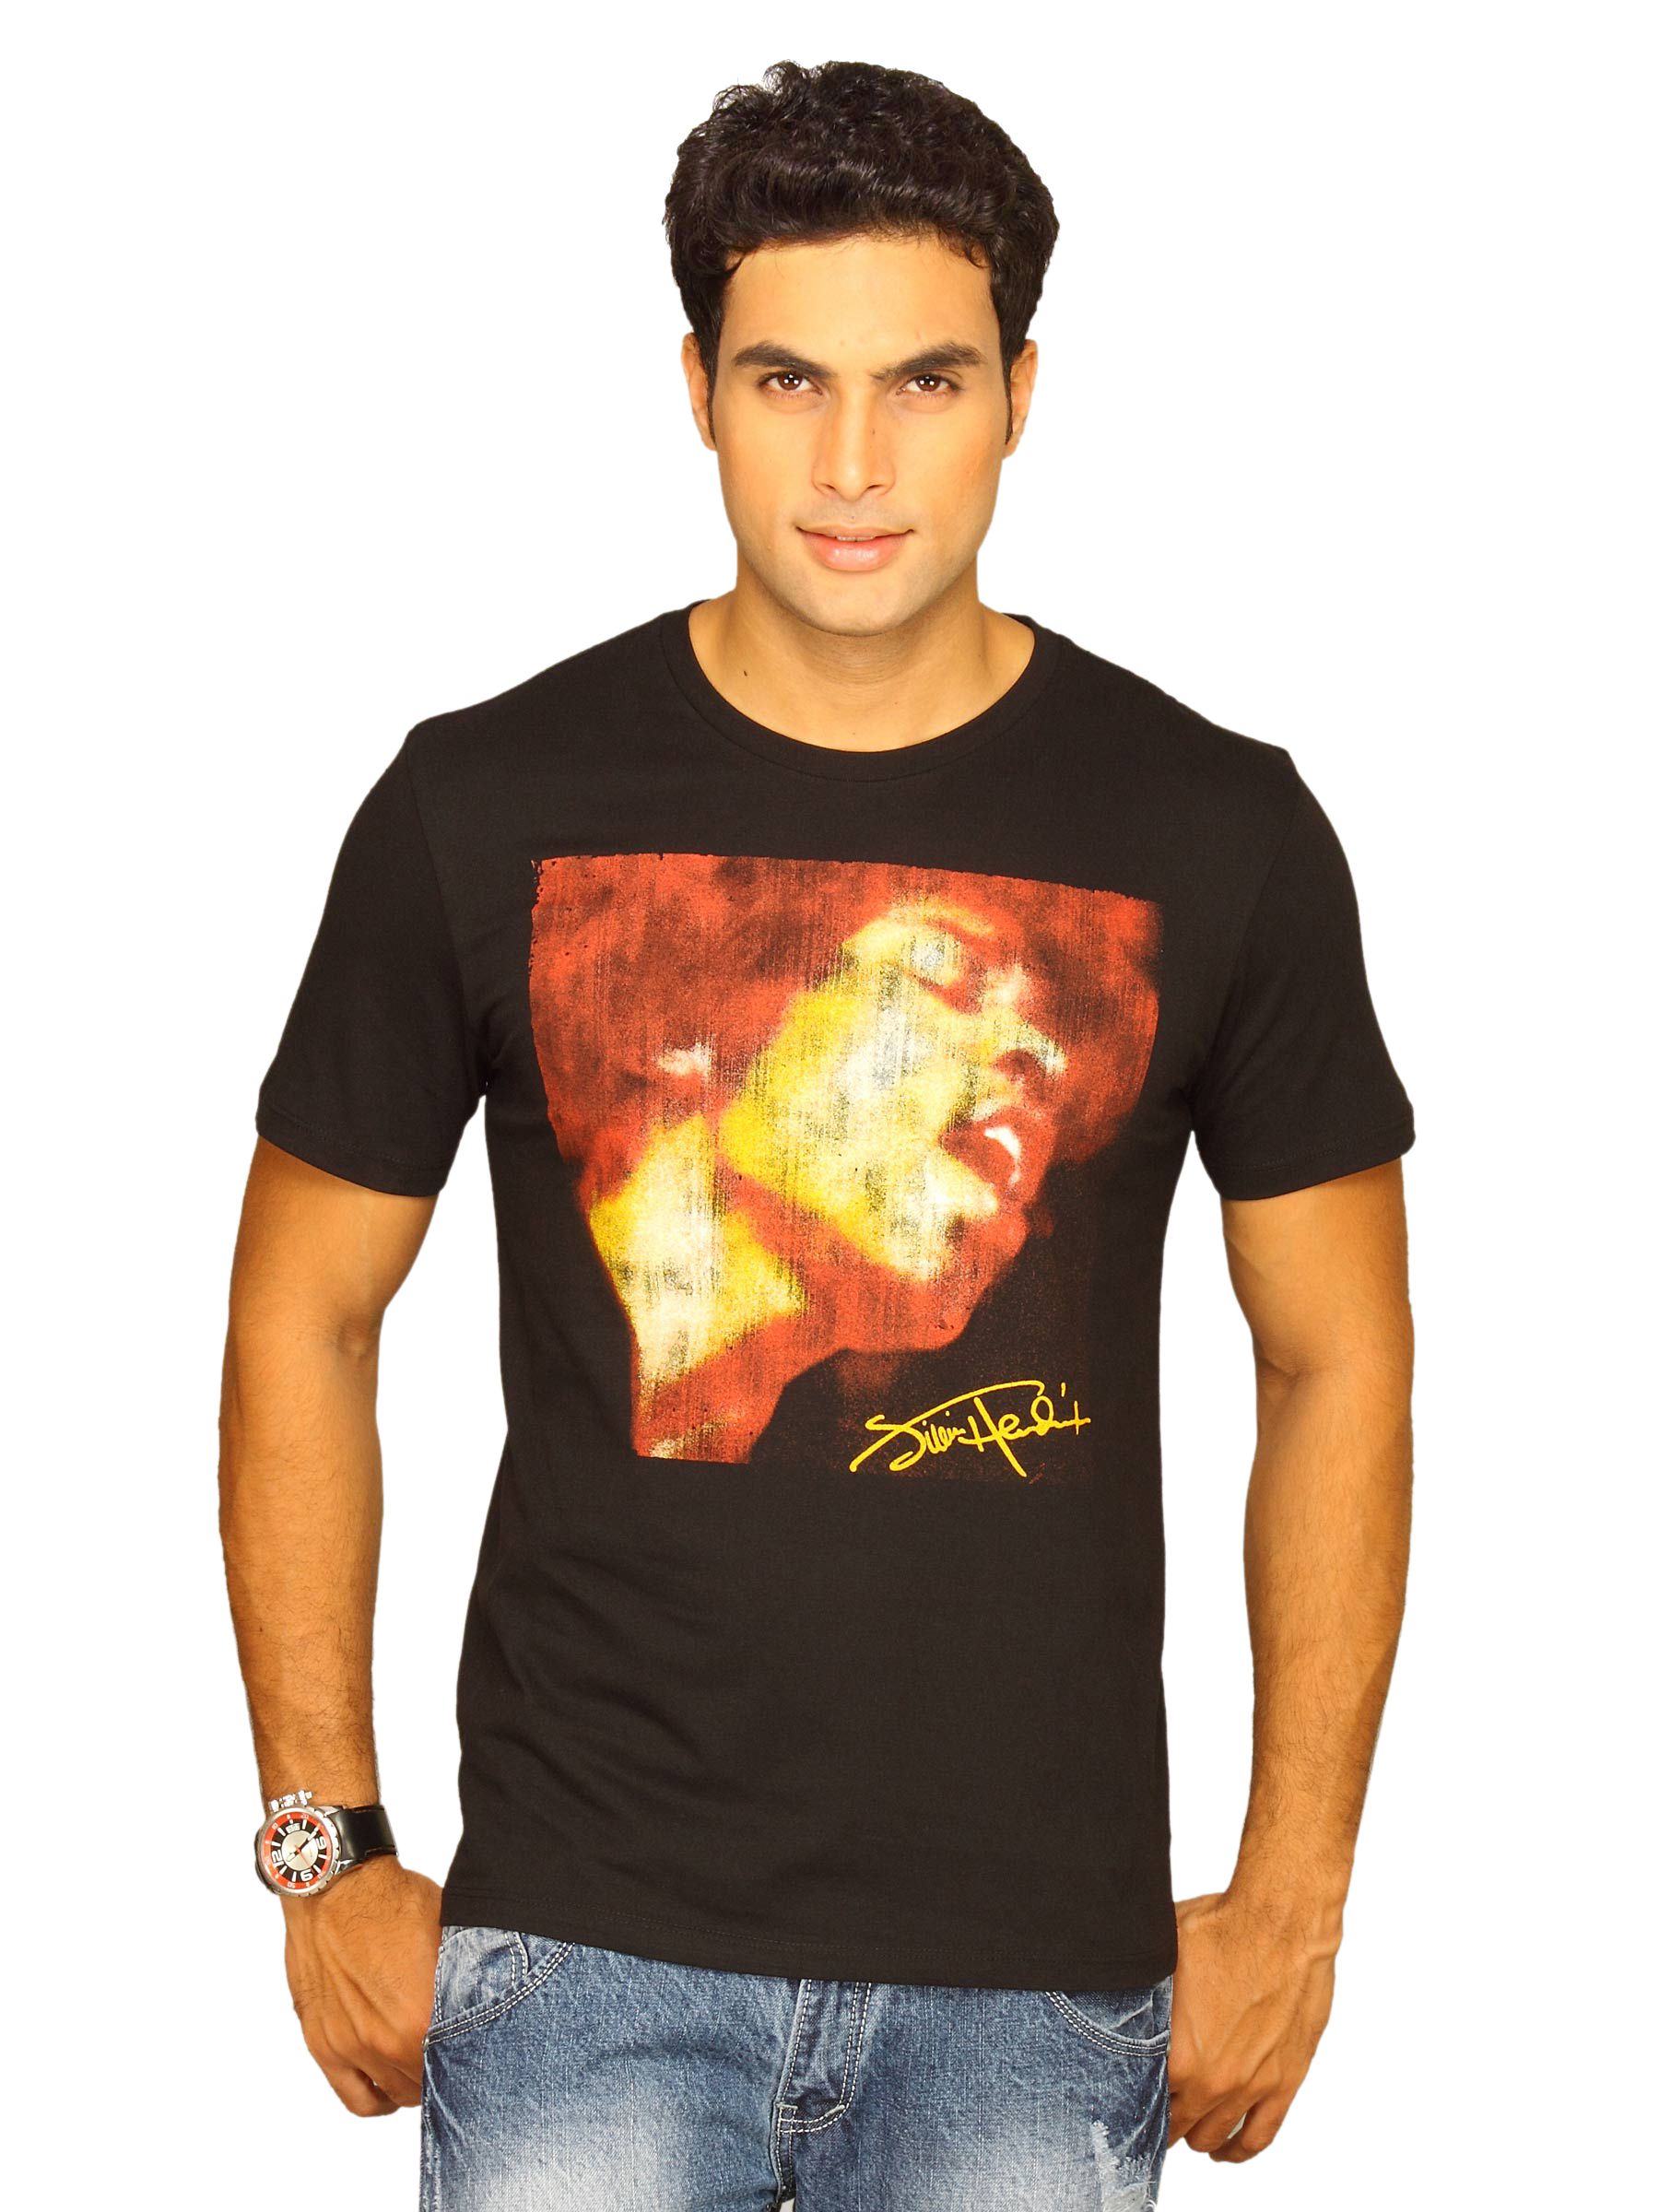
Jimi Hendrix Men's Photo Black T-shirt
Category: Apparel / Topwear / Tshirts
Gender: Men
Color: Black
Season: Summer 2011
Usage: Casual